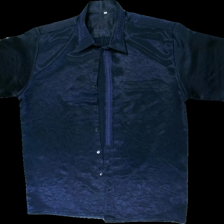
View: front
Type: Shirt
Category: Men
Brand: Missing
Colors: Blue
Material: 100% polyester
Pattern: Embroidered
Cut: Regular
Size: XL
Season: All
Damage location: top left
Damage 2 location: bottom left
Price range: 50-100
Recommended usage: Reuse
Description: blå kortärmad skjorta med broderi runt krage och vid knapparna
Comment: vintage